Gajendragad

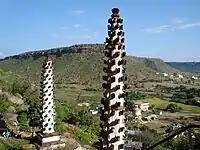
Nature in front of Kalkaleshwara Temple, Gajendragad, Karnataka

A little known pilgrim of North Karnataka. Gajendragad is a Town Municipal Council lying amidst hills, in one of which is encapsulated Kalakaleshwara temple of Lord Shiva (known as Dakshina Kashi), who is worshipped in the form of Kalakaleshwara. There are some large steps that lead you up to the temple. It is a traditional temple with Udbhava Linga. There we can find God Veerabhadra temple also in the same premises. But one would definitely be amazed at the story in which the significance of the destination lies. Just outside the temple exit is a small square water reservoir called AntharaGange. It is an evergreen water resource that constantly falls along the roots of Peepal tree into the pond all throughout the year. It is said to be flowing even in the peaks of summer season and has an unknown root.